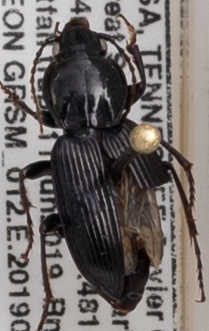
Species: Pterostichus mutus
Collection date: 2019-06-11
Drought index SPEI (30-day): -0.548
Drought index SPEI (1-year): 2.09
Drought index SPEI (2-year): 2.09